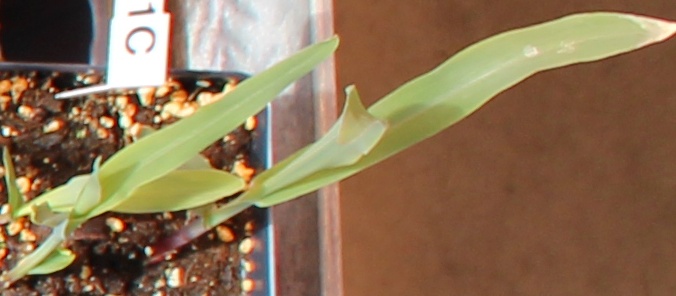
Label: Corn